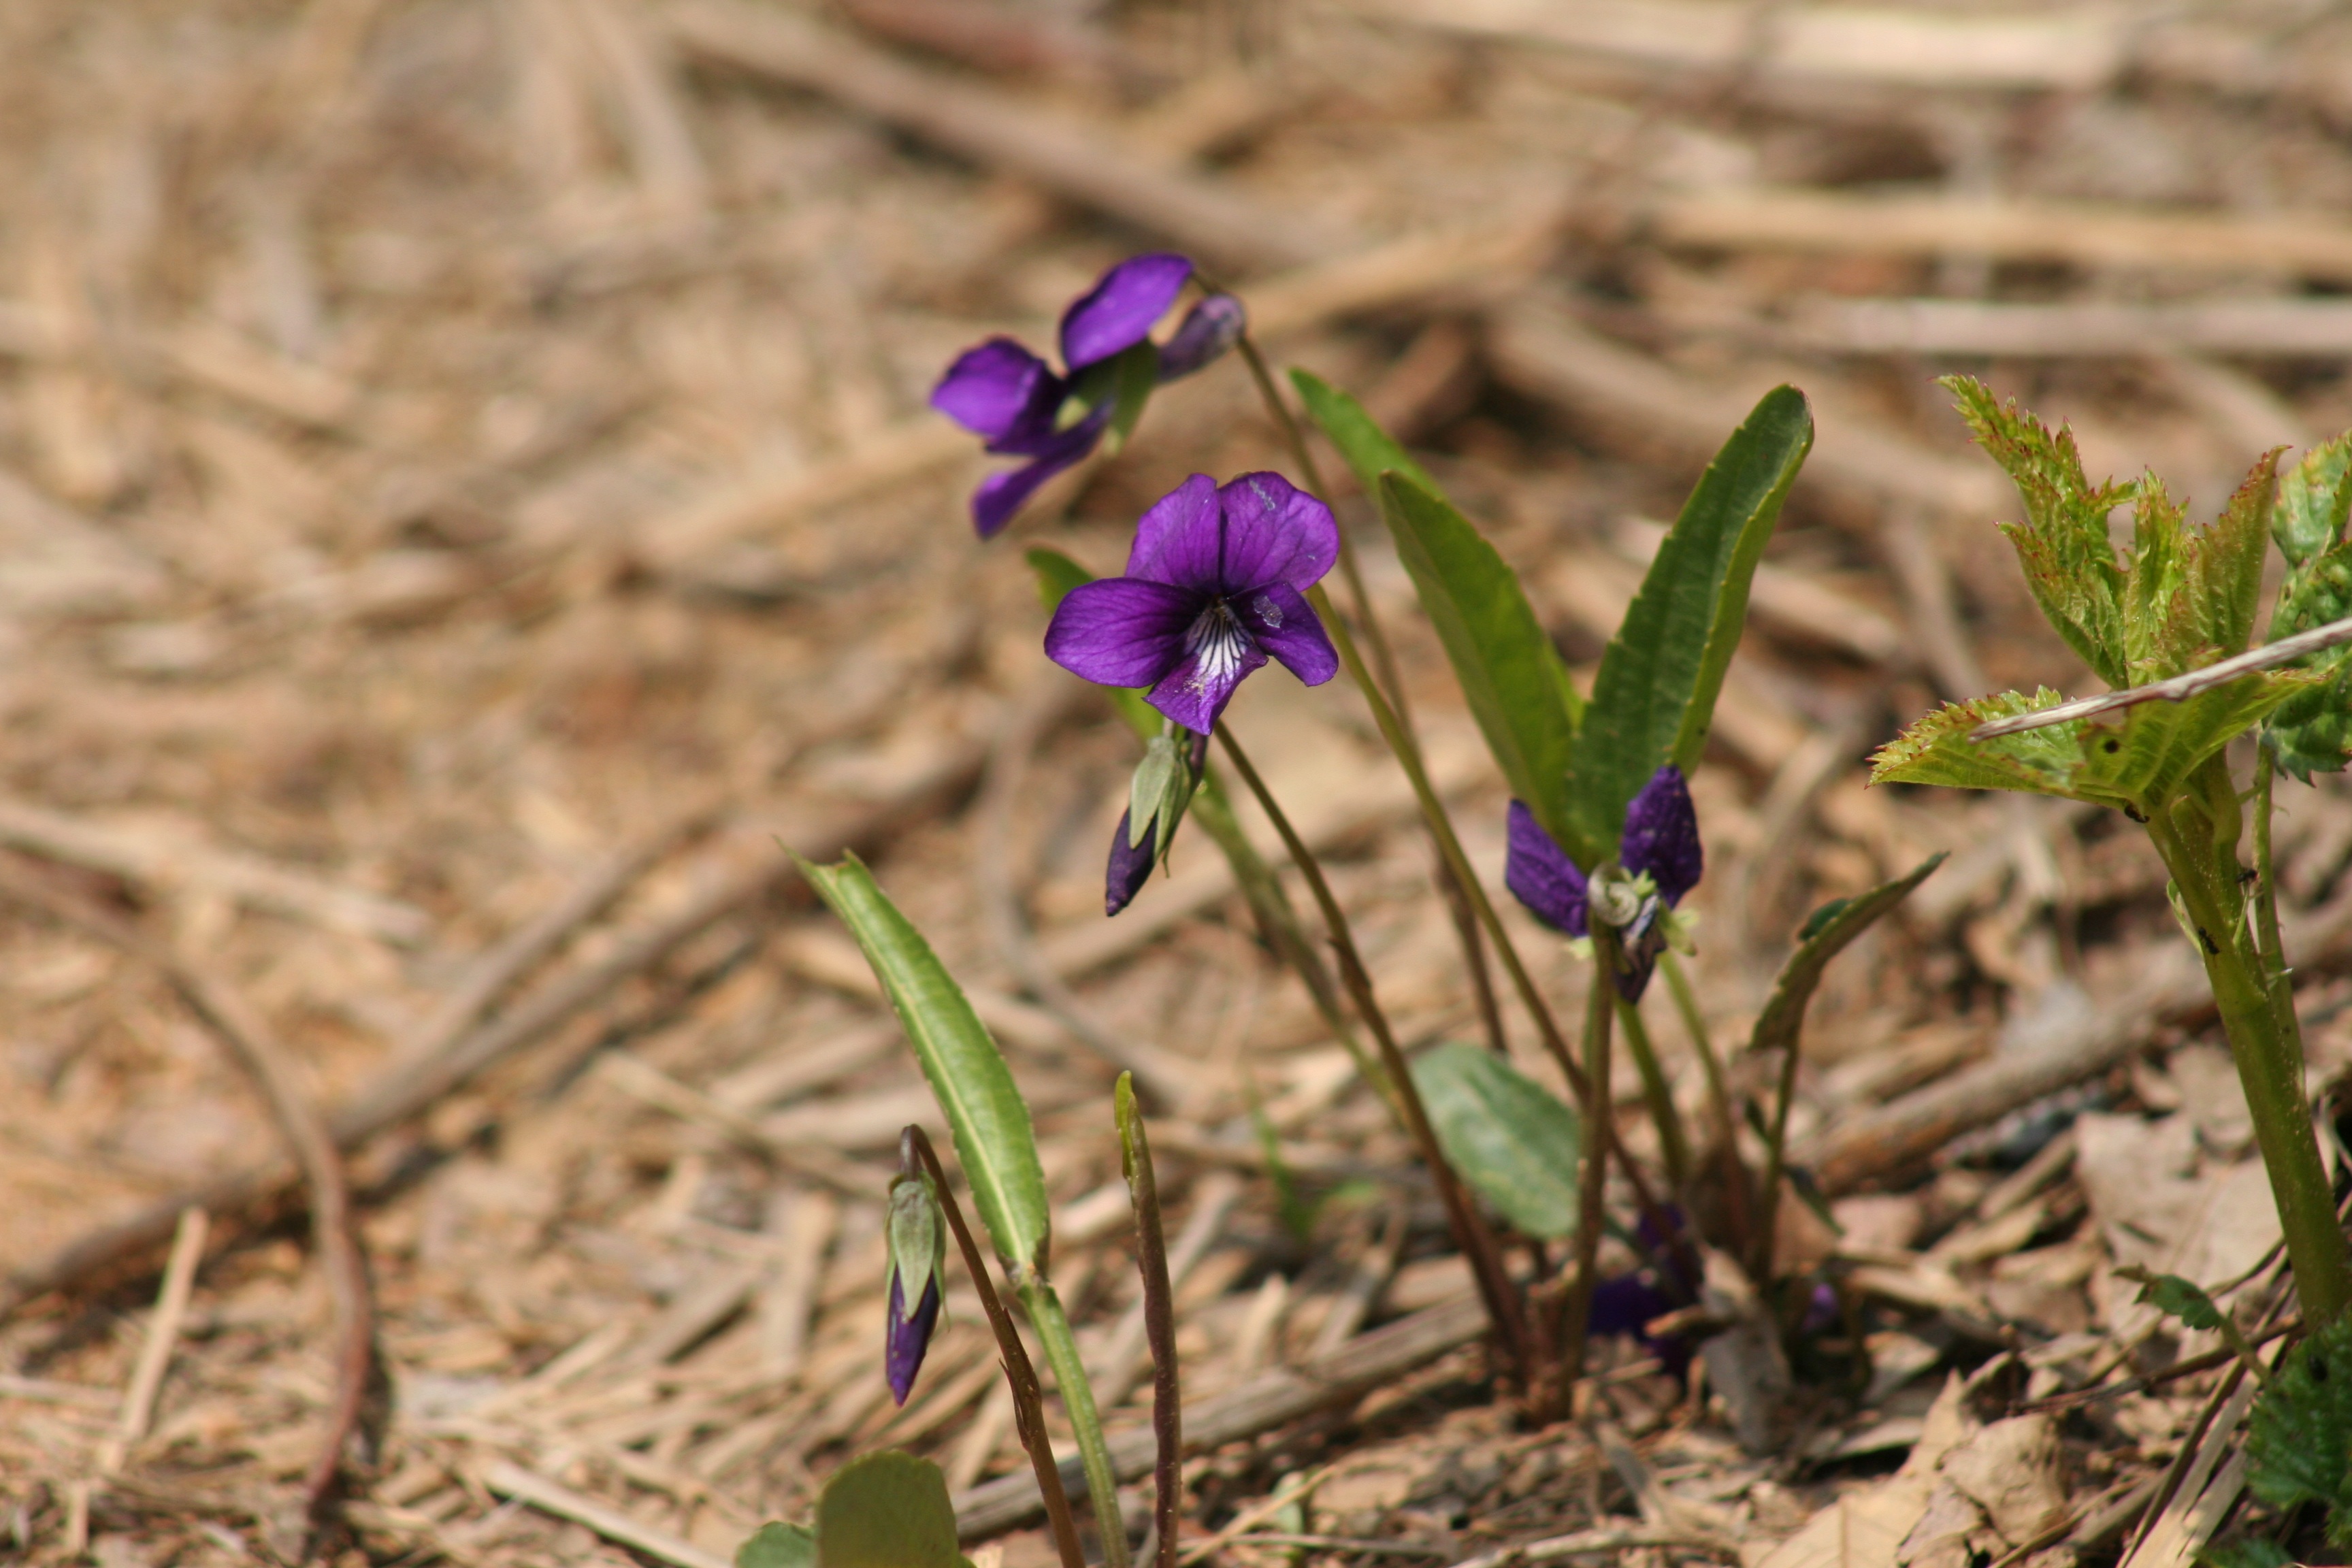
nature, plant, flower, purple, autumn, soil, botany, flora, wildflower, flowers, purple flowers, eye, macro photography, flowering plant, land plant, violet family